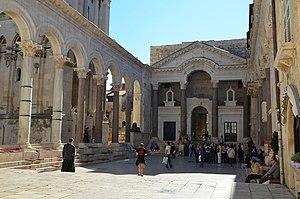
Le palais de Dioclétien est la résidence impériale fortifiée construite par l'empereur Dioclétien sur la côte dalmate pour s'y retirer après son abdication volontaire en 305. C'est l'un des édifices de l'Antiquité tardive les mieux conservés. Ces vestiges sont préservés dans le cœur historique de Split, en Croatie. Contrairement à une légende populaire, la ville — Spalatum en latin — doit son nom à celui de la cité grecque voisine d'Aspalathos — « buisson blanc » — et non au terme latin signifiant palais — palatium. L'empereur Dioclétien y a vécu l'essentiel des dernières années de sa vie et, à sa mort, son corps a été déposé dans un sarcophage placé dans le mausolée qu'il y avait fait construire.